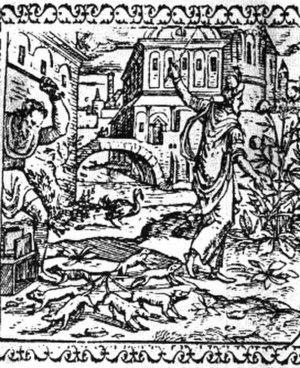
Un roi de rats, ou roi-de-rats, est un regroupement de rats dont les queues sont entrelacées les unes aux autres, souvent prises dans une gangue composée de paille, d’excréments et de poils. C’est un phénomène rare, dont la réalité est contestée.